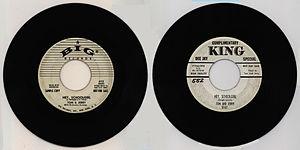
Simon and Garfunkel [ˈsaɪmən ən gɑrfʌnkəl] est un duo américain de folk rock, originaire de Forest Hills, dans Queens, à New York. Il est constitué du guitariste et auteur-compositeur-interprète Paul Simon et du chanteur Arthur Garfunkel. Tous deux se rencontrent pour la première fois dans le Queens en 1953. Ils apprennent à s'accorder l'un avec l'autre et commencent à écrire leurs propres compositions. Ils connaissent leur premier succès en 1957, sous le nom de Tom and Jerry, avec la chanson Hey Schoolgirl, qui imite le style de leurs idoles The Everly Brothers. Mais ce succès n'est pas confirmé et ils poursuivent ensuite leurs études universitaires, chacun de son côté. Ils se retrouvent en 1963, avec un intérêt accru pour la musique folk, et signent un contrat avec Columbia Records. Leur premier album, Wednesday Morning, 3 A.M., est un échec commercial à sa sortie et le duo se sépare, Simon décidant de poursuivre sa carrière en solo en Angleterre.